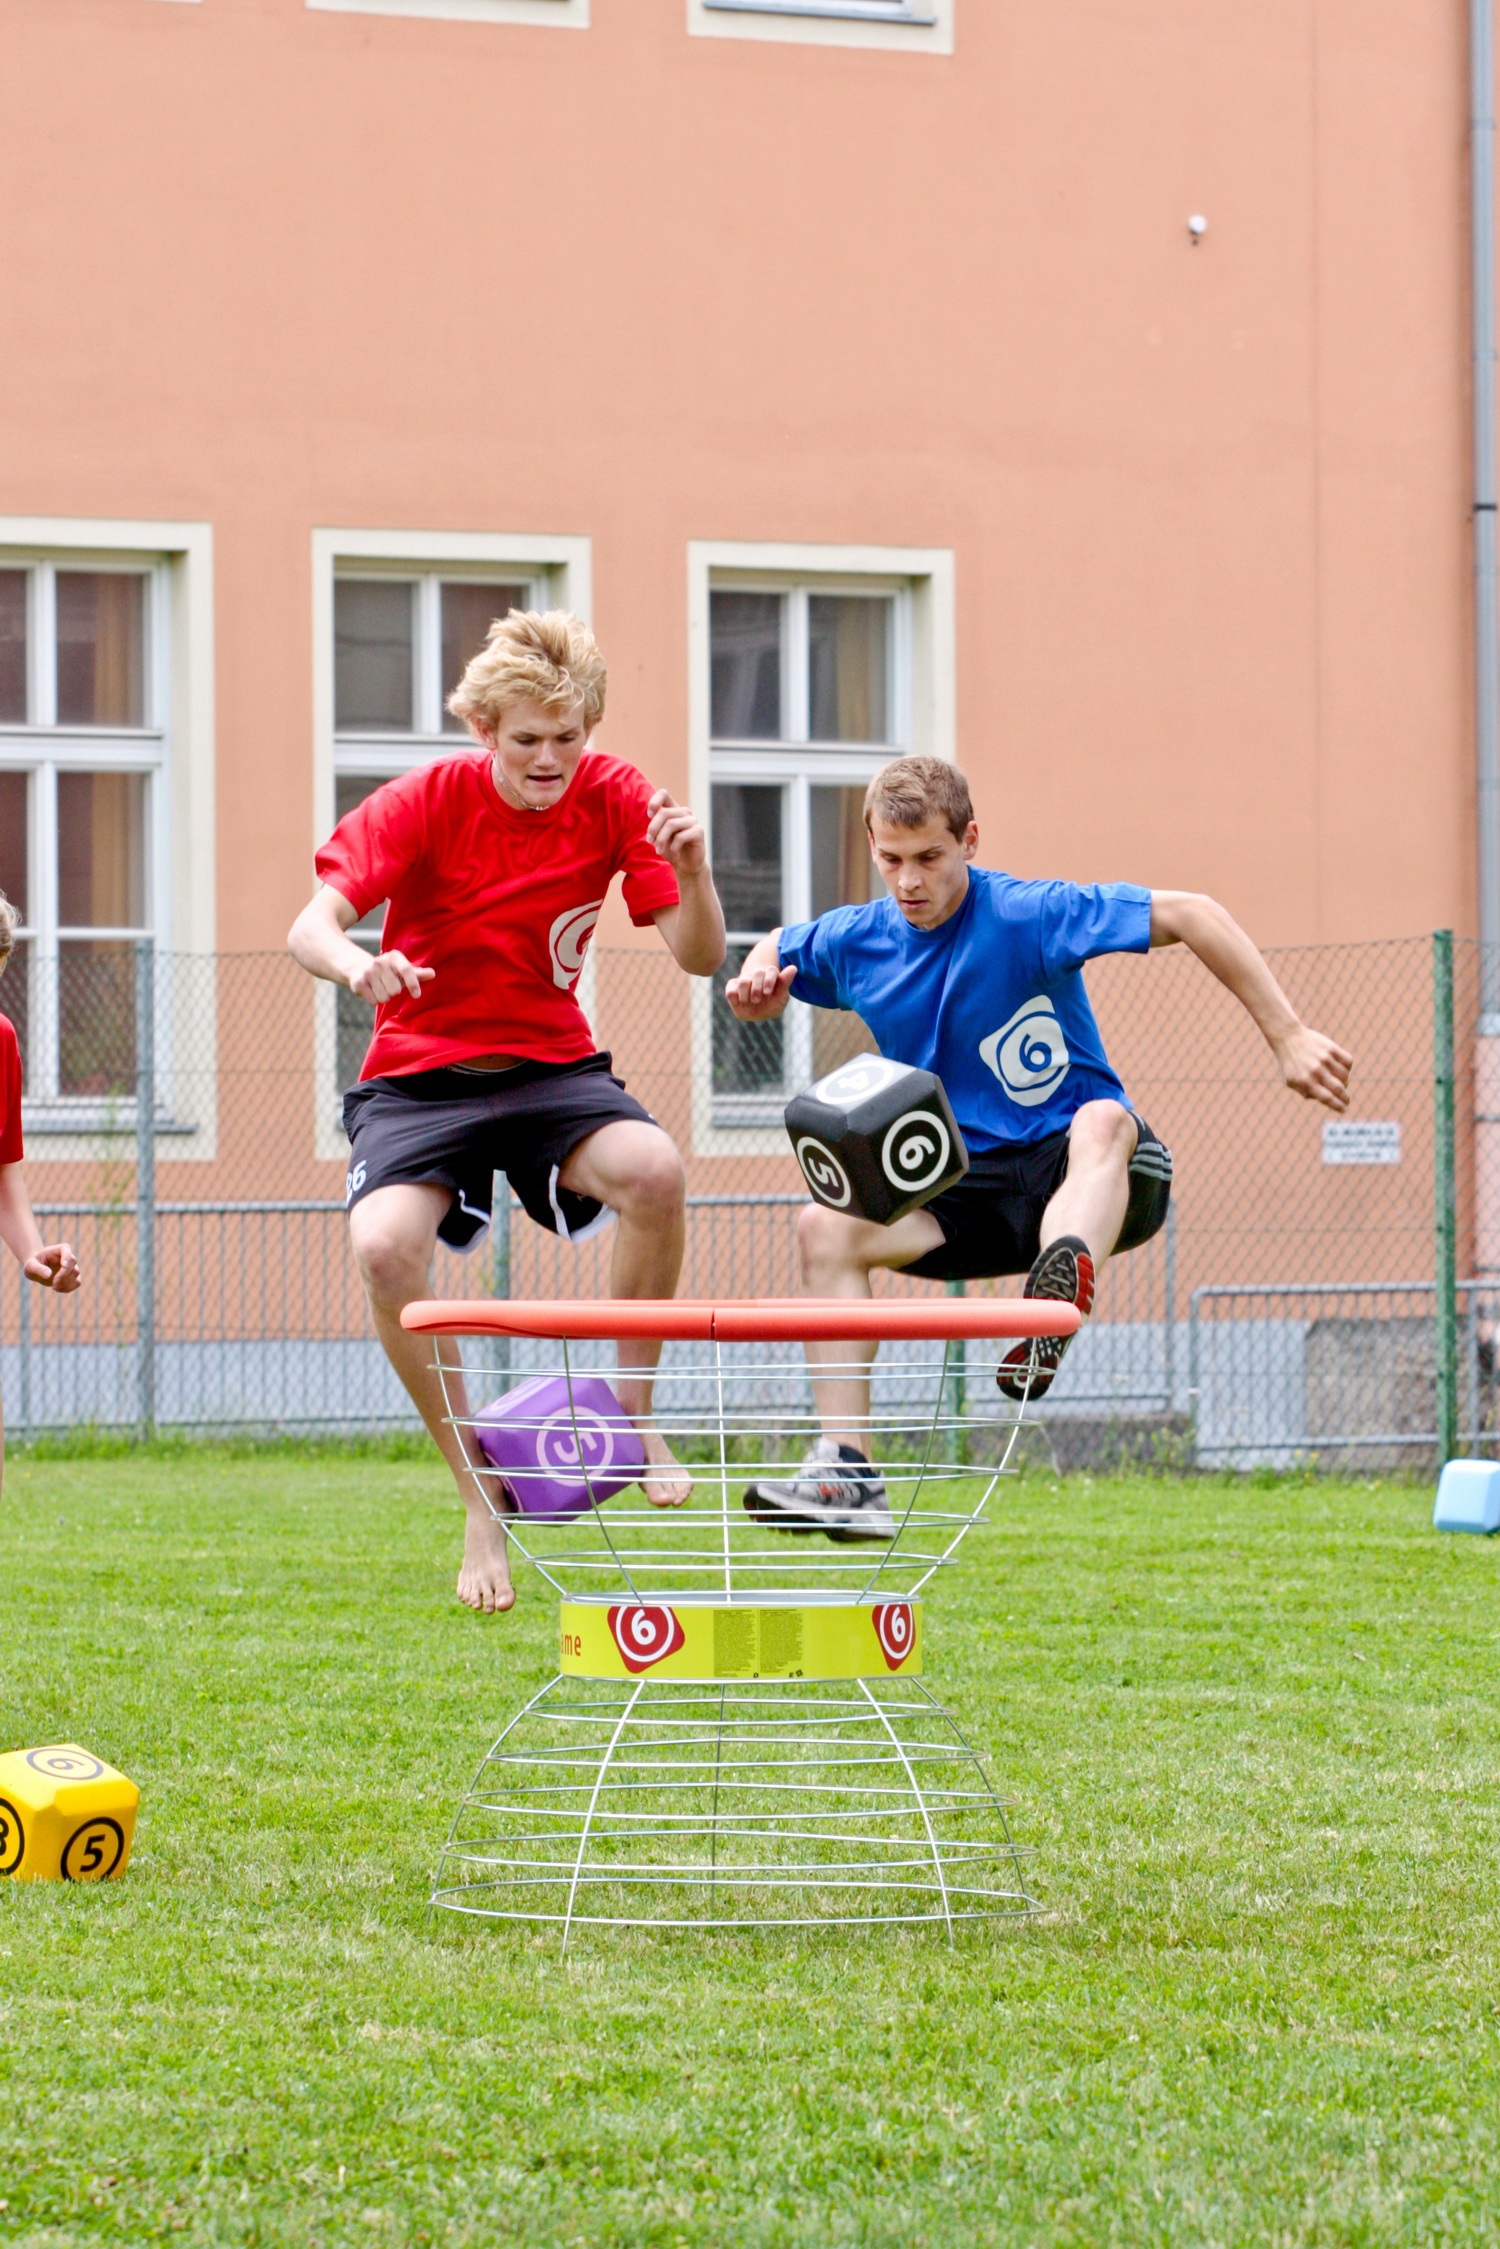
sport, play, jump, soccer, basket, player, sports, ball, guys, athletics, tournament, kick, human action, competition event